Cooper (profession)

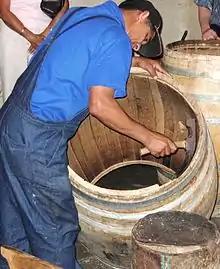
Cooper readies or rounds off the end of a barrel using a cooper's hand adze

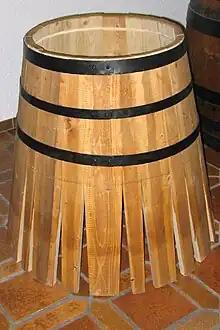
Assembly of a barrel, called "mise en rose" in French

A cooper is a craftsman who produces wooden casks, barrels, vats, buckets, tubs, troughs, and other similar containers from timber staves that were usually heated or steamed to make them pliable.